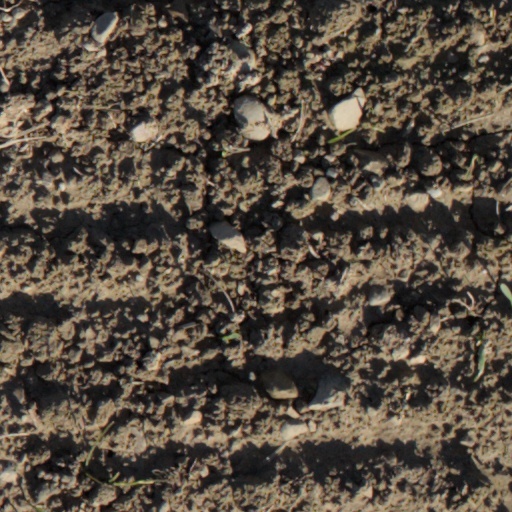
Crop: wheat